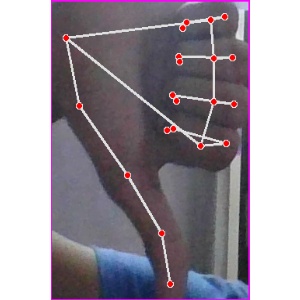
अक्षर: फ